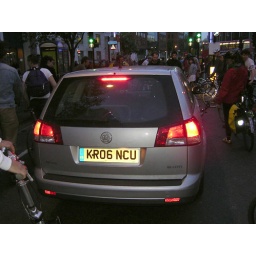
This car made contact with a female cyclist's bike around 8.22pm